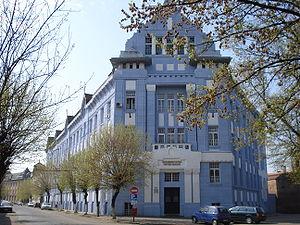
György Bernády, né le 10 avril 1864 à Bethlen et mort le 22 octobre 1938 à Târgu Mureș, est un homme politique hongrois de Transylvanie. Il fut notamment bourgmestre à deux reprises de Marosvásárhely, devenue Târgu Mureș après le traité de Trianon en 1920. Il est associé à l'important développement économique et culturel de la ville à cette époque.